Claude Kogan

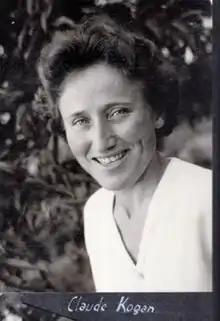
Kogan in 1959 in Nepal

Claude Kogan (1919–1959) (née Trouillet) was a French mountaineer who, after climbing a number of peaks in South America, turned to the Himalayas. After notable feats such as the first ascent of Nun (7,135 m (23,409 ft)), she died in October 1959 while leading a women-only expedition to climb Cho Oyu, the sixth-highest mountain in the world, on the China Tibet–Nepal Province No. 1 border.